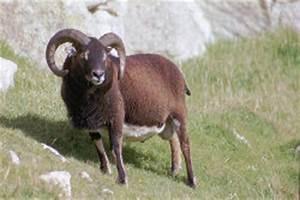
sheep